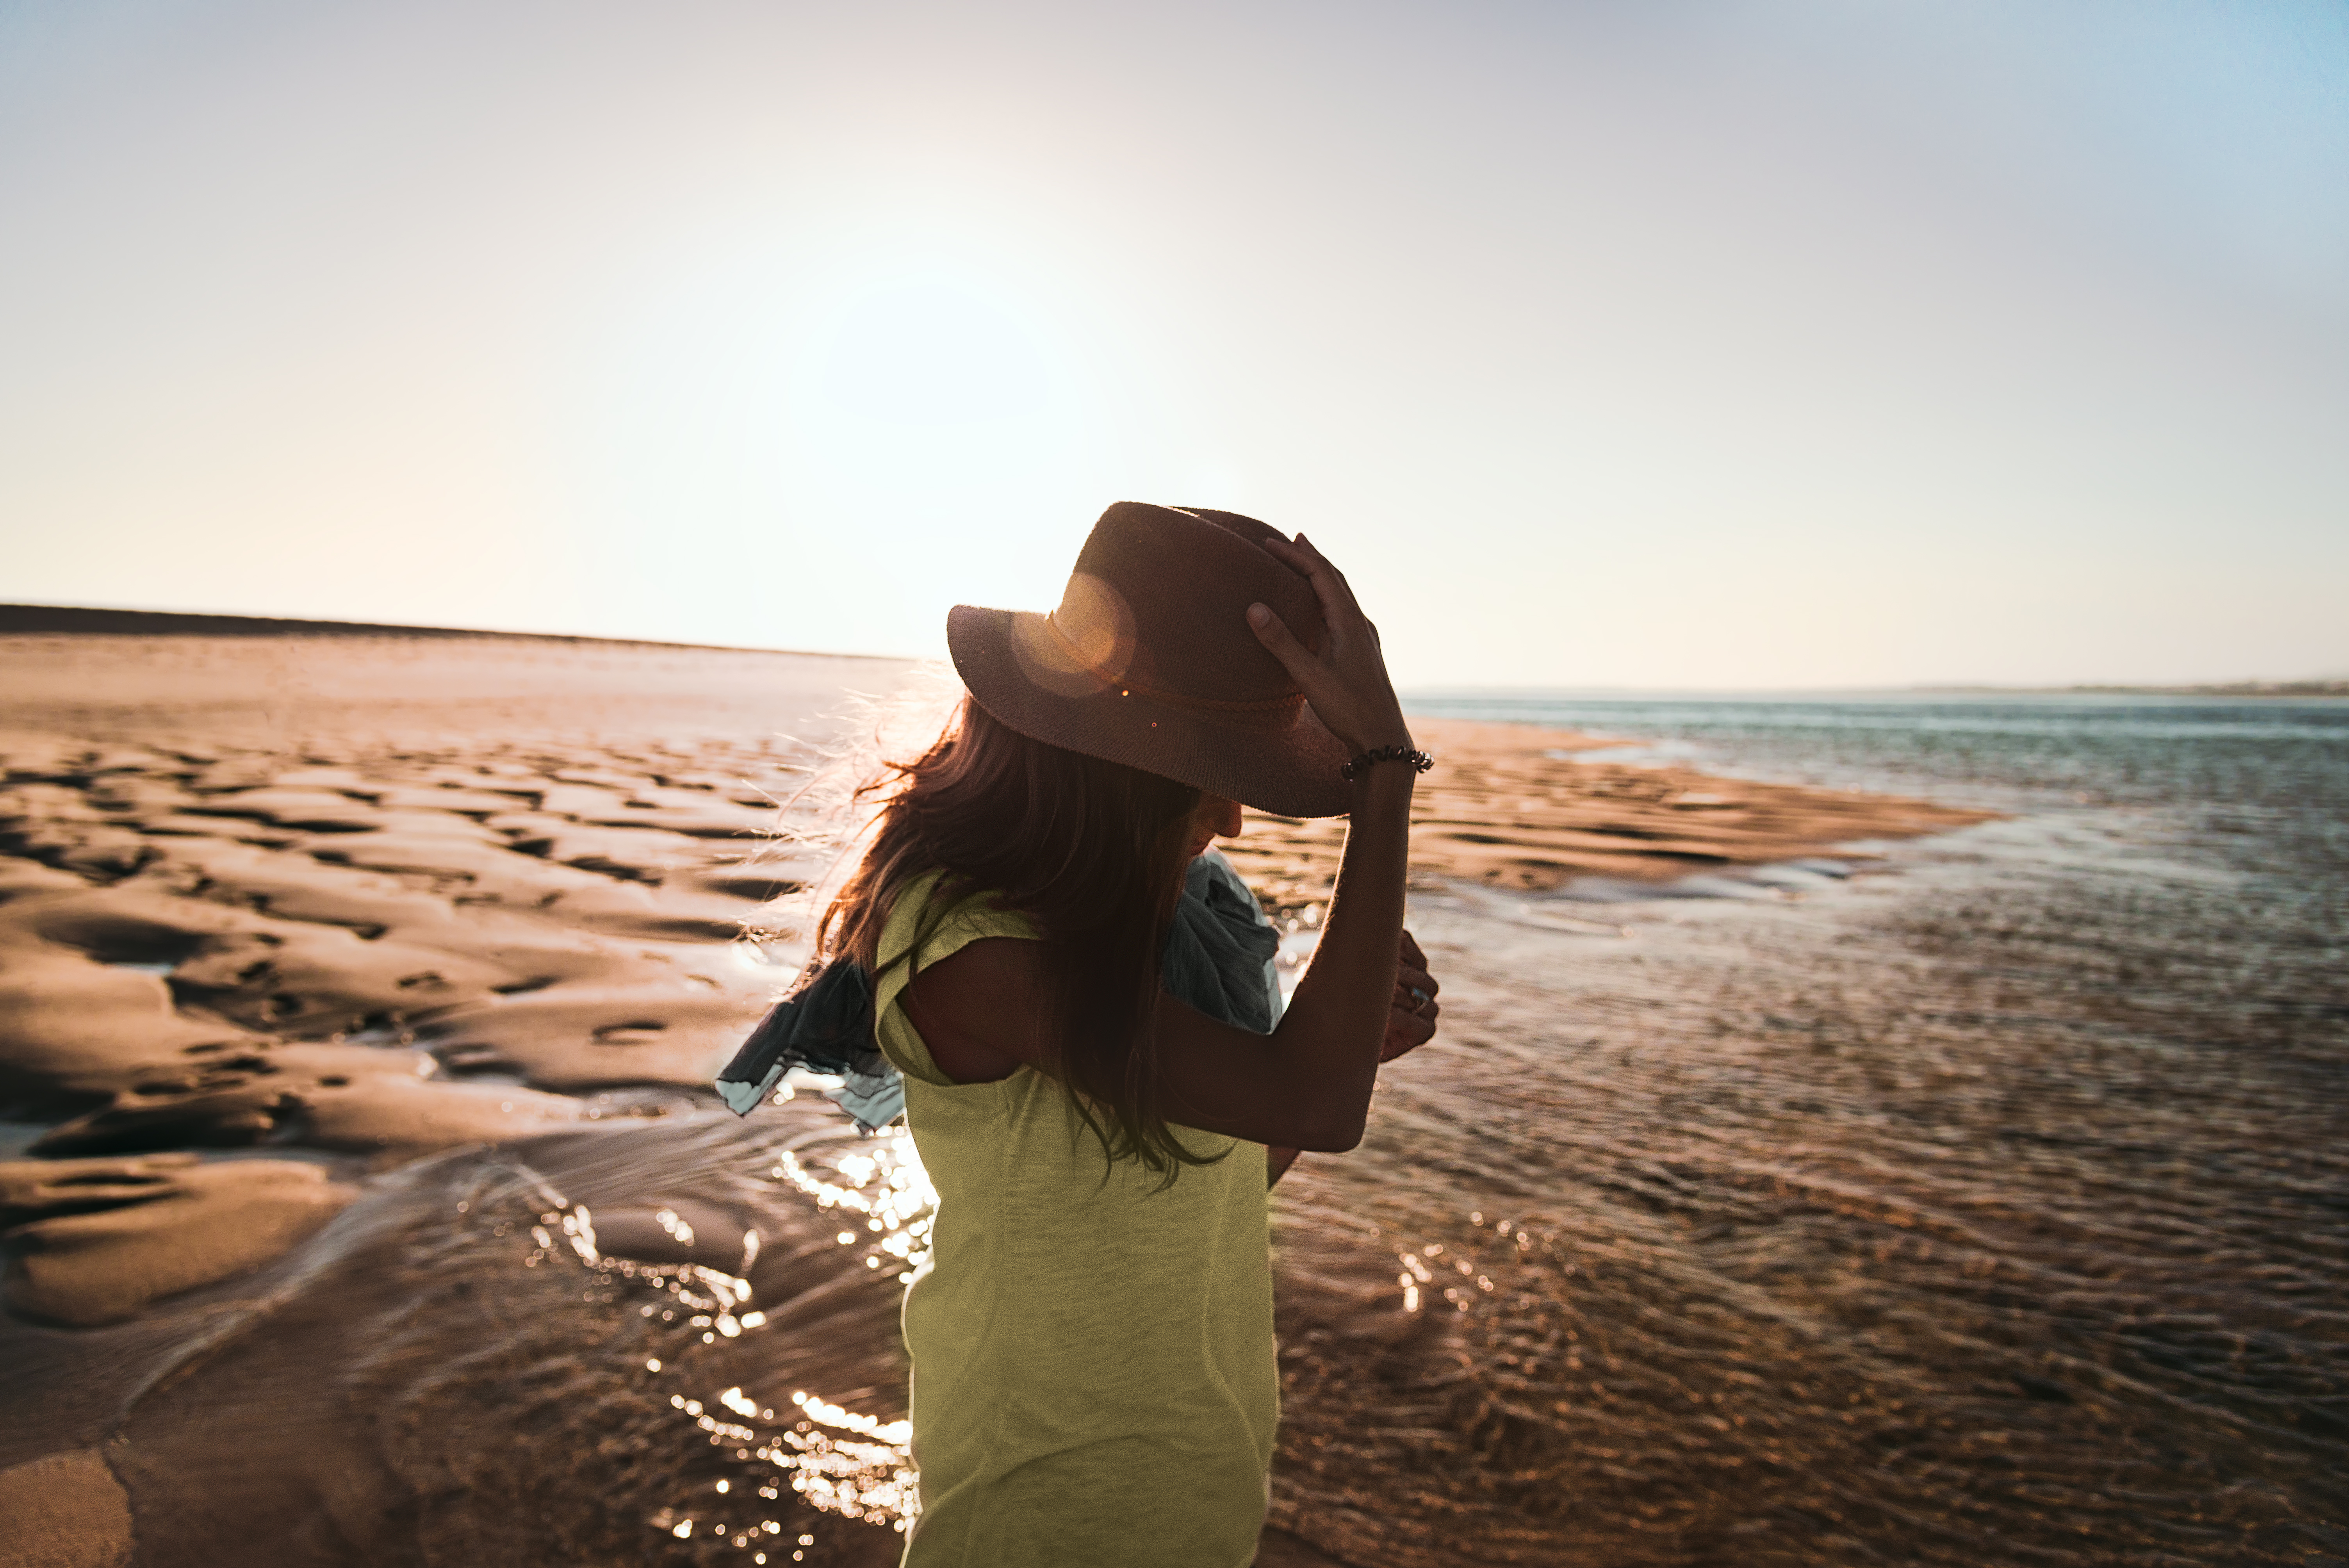
sea, sky, summer, landscape, sand, photography, beach, coast, vacation, happy, ocean, horizon, travel, rock, tourism